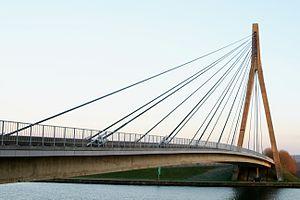
Cette liste de ponts de Belgique a pour vocation de présenter une liste de ponts remarquables de Belgique, tant par leurs caractéristiques dimensionnelles, que par leur intérêt architectural ou historique.